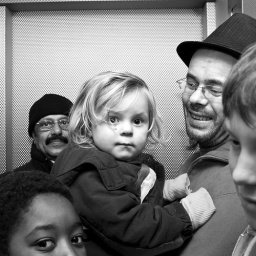
Random portraiture, photographs made in the lift of Balfron Tower, a 24 floor tower block in East London.